List of FA Trophy finals

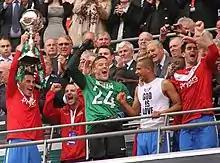
York City players celebrate winning the Trophy in 2012

The first FA Trophy final was won by Macclesfield Town, who also won the championship of the Northern Premier League in the same season. Northern Premier League clubs dominated the first decade of the competition, with Telford United the only Southern League team to break the northern clubs' hold on the competition. Scarborough reached the final four times in five seasons and won the Trophy three times between 1973 and 1977. In 1979, the leading Southern and Northern Premier League teams formed the new Alliance Premier League, and teams from this league dominated the Trophy during the 1980s. In the 1980–81 season, however, Bishop's Stortford of the comparatively lowly Isthmian League First Division won through nine rounds to reach the final, where they beat Sutton United. Telford United's win in 1989 made them the second team to win the Trophy three times.